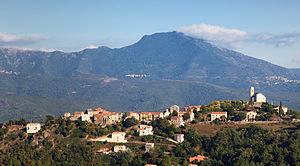
Venaco est une ancienne piève de Corse. Située dans le centre de l'île, elle relevait de la province de Corte sur le plan civil et du diocèse d'Aléria sur le plan religieux.
Poggio-di-Venaco est une commune française dans la circonscription départementale de la Haute-Corse et le territoire de la collectivité de Corse. Le village appartient à l'ancienne piève de Venaco.